Armenia men's national artistic gymnastics team

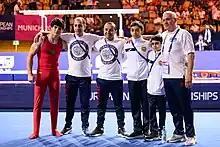
Junior Armenian team at the 2022 European Championships

This list includes all Armenian male artistic gymnasts who have won a medal at the Olympic Games or the World Artistic Gymnastics Championships. Not included are medals won as part of the Soviet Union.